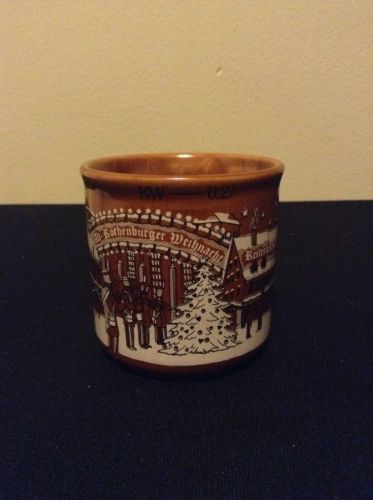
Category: mug